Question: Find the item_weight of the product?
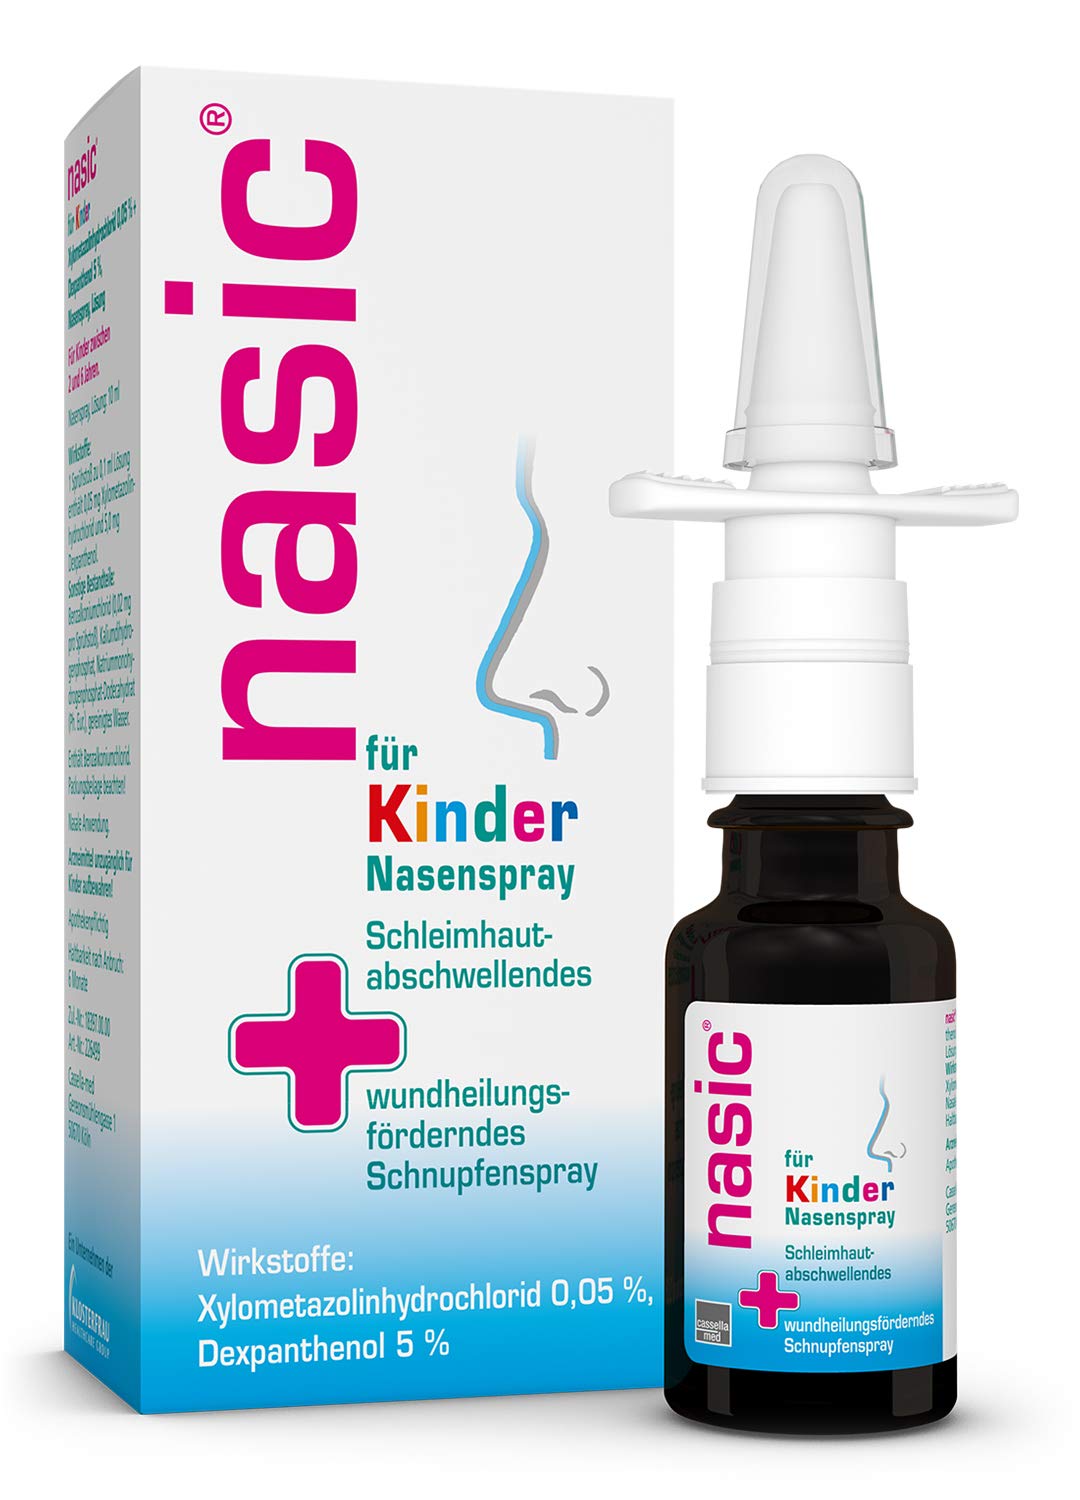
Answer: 2.0 pound